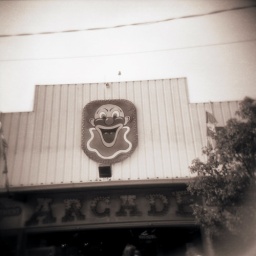
Pretty in Pink Holgawood. 120N. Lucky 100 ISO. Chinese black &amp;amp; white film